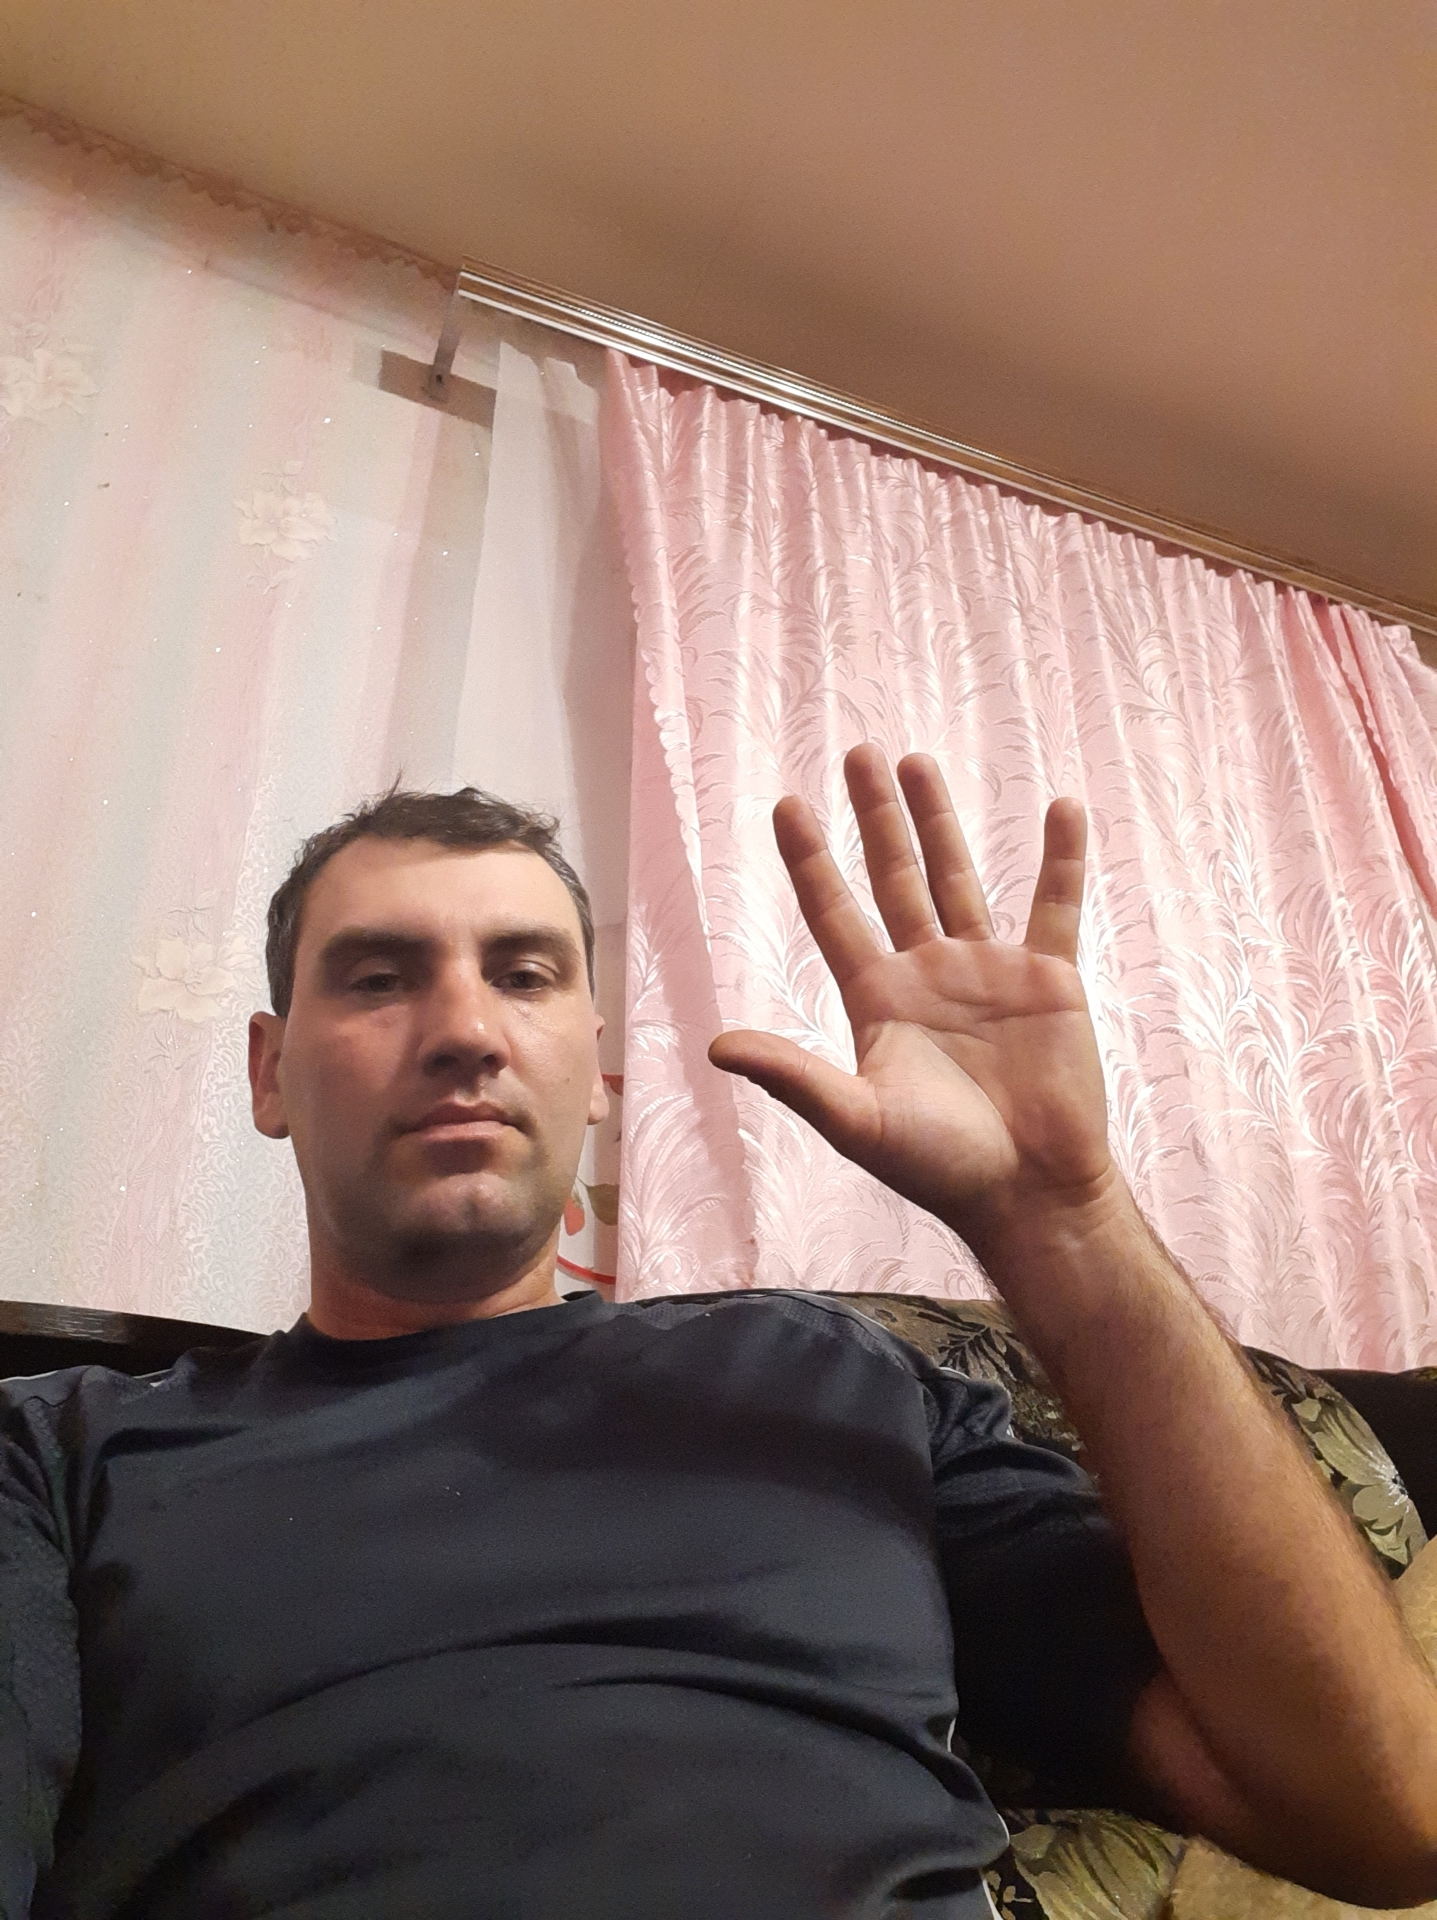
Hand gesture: palm